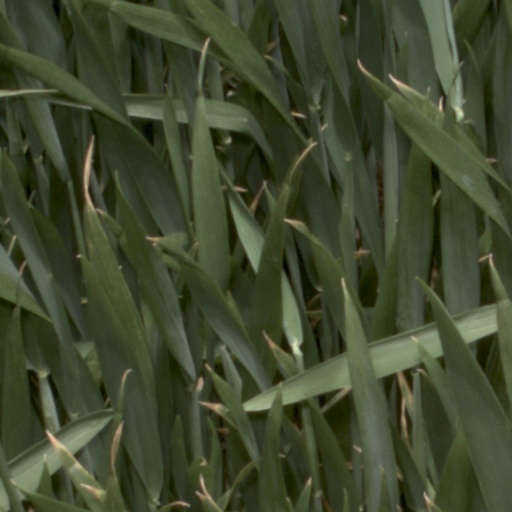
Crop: wheat